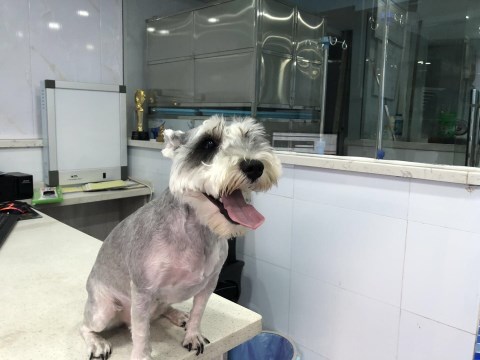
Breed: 2342-n000102-miniature_schnauzer